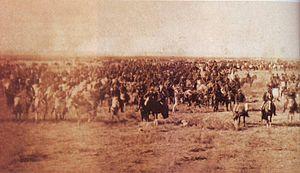
17 février : arrivée du père Siméon Lourdel à Entebbe. La Congrégation des Pères Blancs, catholique, s’installe au Bouganda. Elle s’attache à repousser l’avancée de l’Islam.